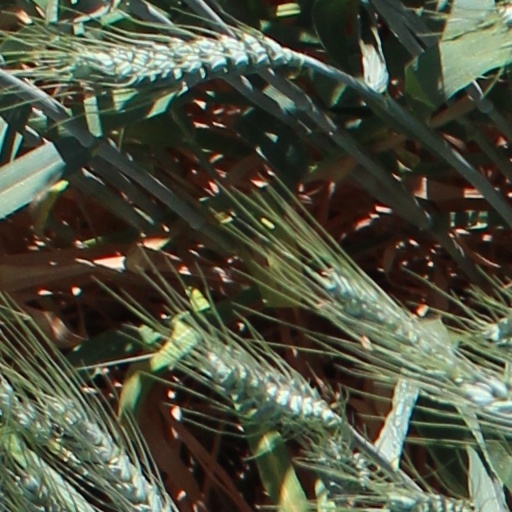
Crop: wheat